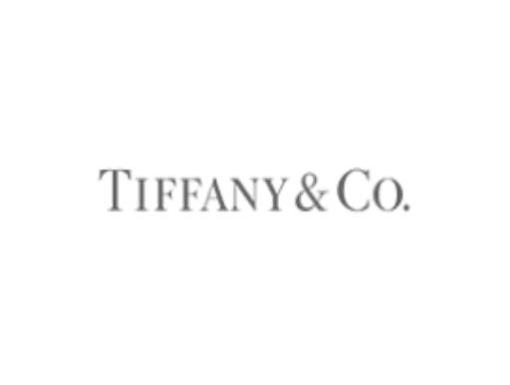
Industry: Clothes